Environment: lab
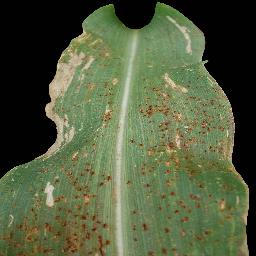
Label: common_rust